Glenn Close

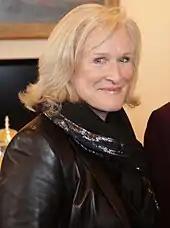
Close attending a mental health advocacy meeting at the office of U.S. Senator Debbie Stabenow in 2013

She provided the voice of the "Giant" in the Summer 2012 production of the musical "Into the Woods" at the Delacorte Theater in Central Park. The production also featured Amy Adams as The Baker's Wife and Donna Murphy as The Witch. In 2014, she starred in a production of the "Pirates of Penzance" for the Public Theater in New York, playing the role of Ruth. This production featured Kevin Kline, Martin Short and Anika Noni Rose. In October 2014, Close returned to Broadway in the starring role of Agnes in Pam MacKinnon's revival of Edward Albee's "A Delicate Balance" at the John Golden Theatre. Her co-stars were John Lithgow as Tobias, Martha Plimpton as Julia and Lindsay Duncan as Claire. The production grossed $884,596 over eight preview performances during the week ending October 25, setting a new house record at the Golden Theatre. The production received mixed reviews, although the cast was praised. After her television series "Damages" ended, Close returned to film in 2014, in which she played Nova Prime Rael in the Marvel Studios film "Guardians of the Galaxy", directed by James Gunn. She also appeared in the independent movies "5 to 7" (2014) and "Low Down" (2014). In 2015, Close made a cameo on Louis C.K.'s "Louie" on FX, in the season five episode "Sleepover" alongside John Lithgow, Michael Cera, and Matthew Broderick.